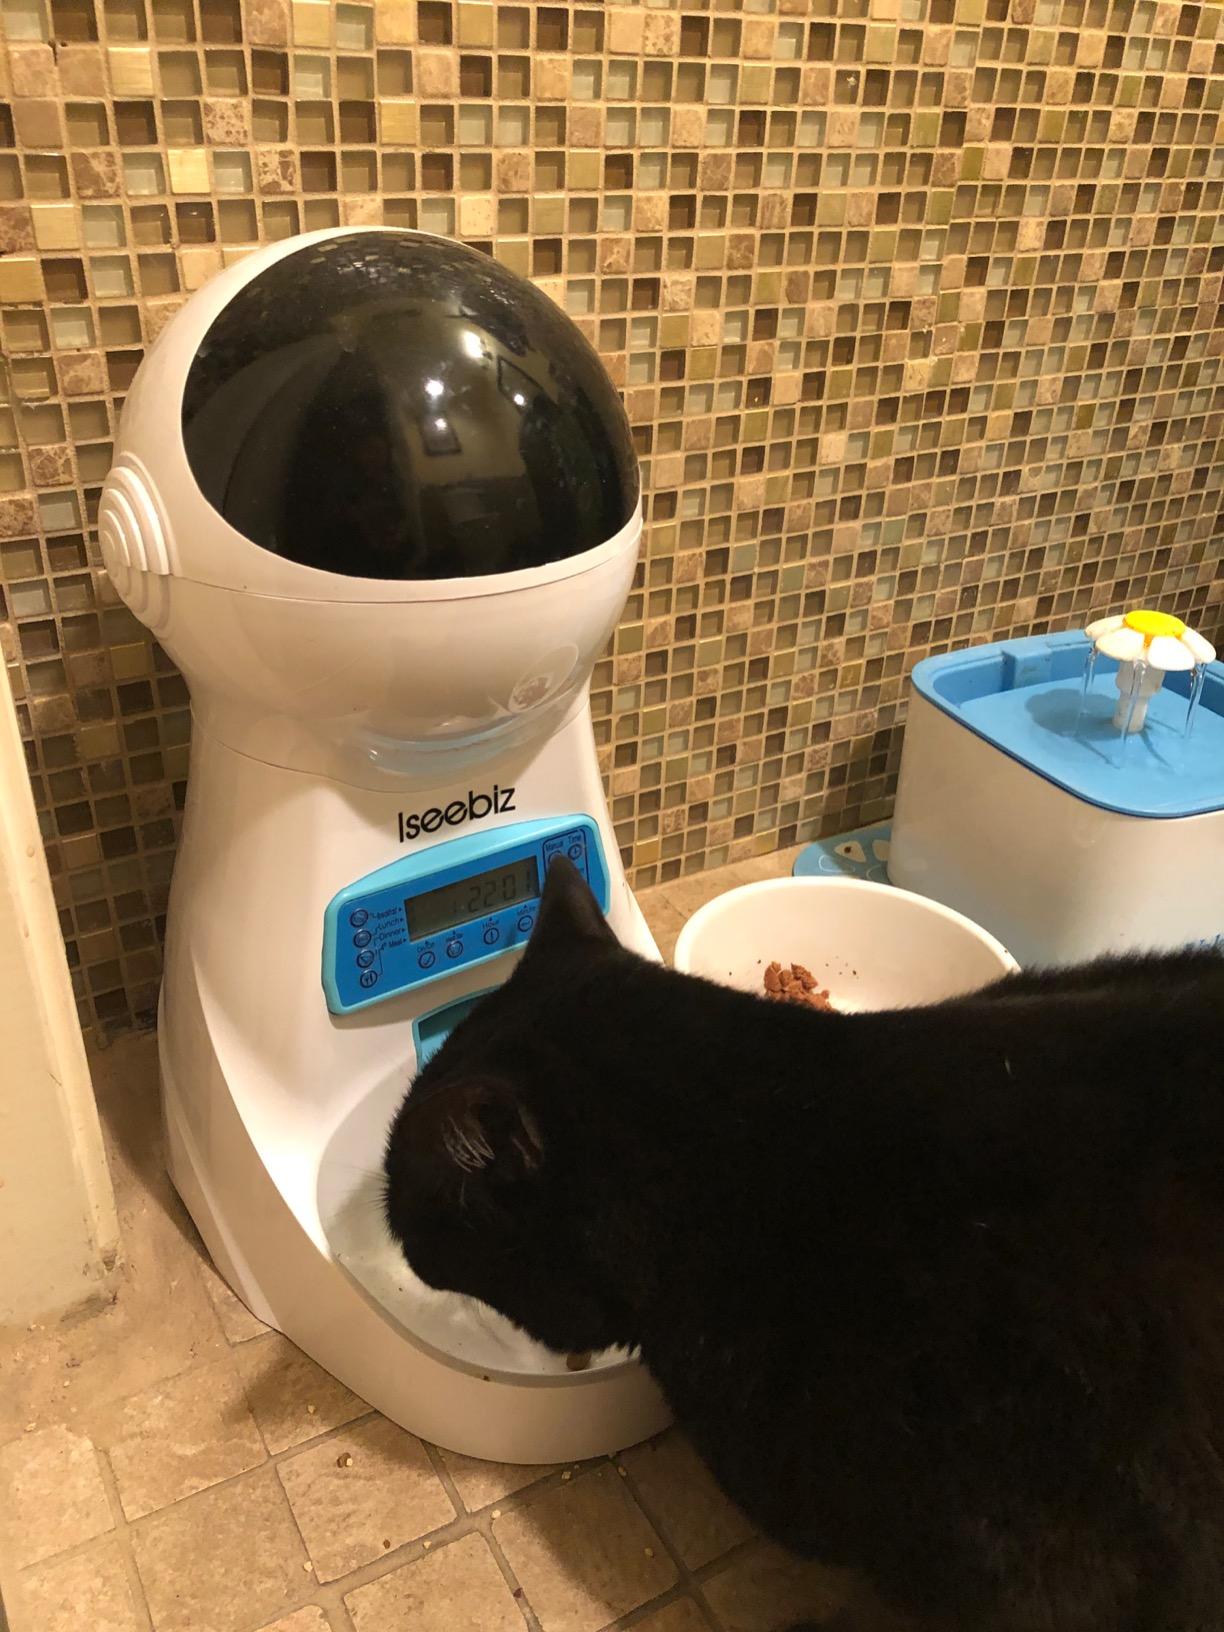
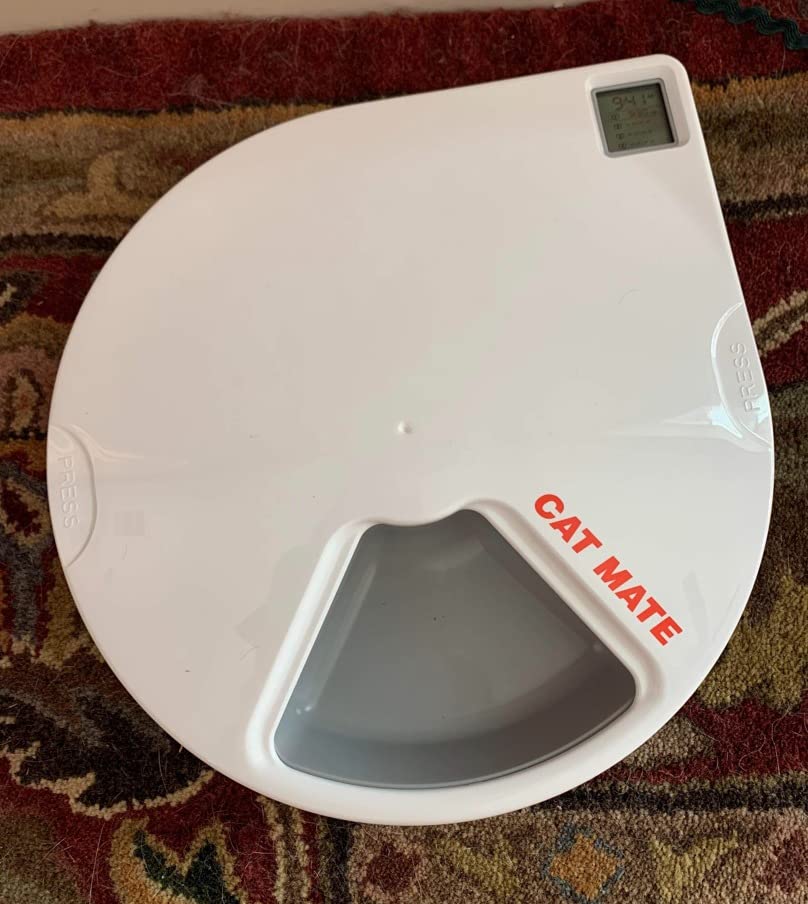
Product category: items_feeder
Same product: no